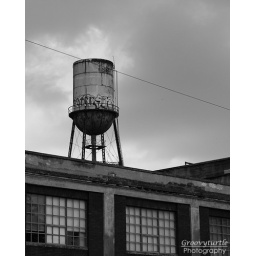
Here is a water tower in black and white near downtown dallas